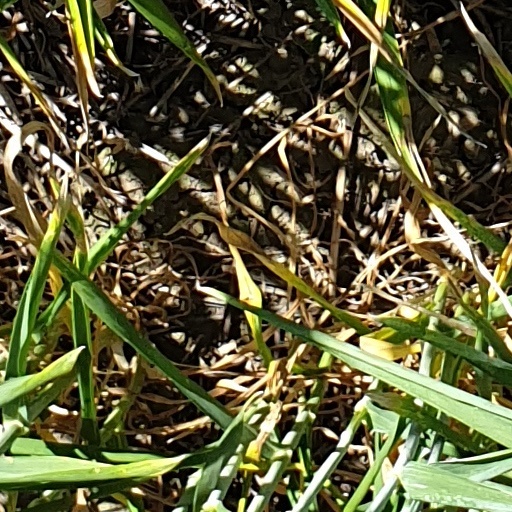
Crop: wheat